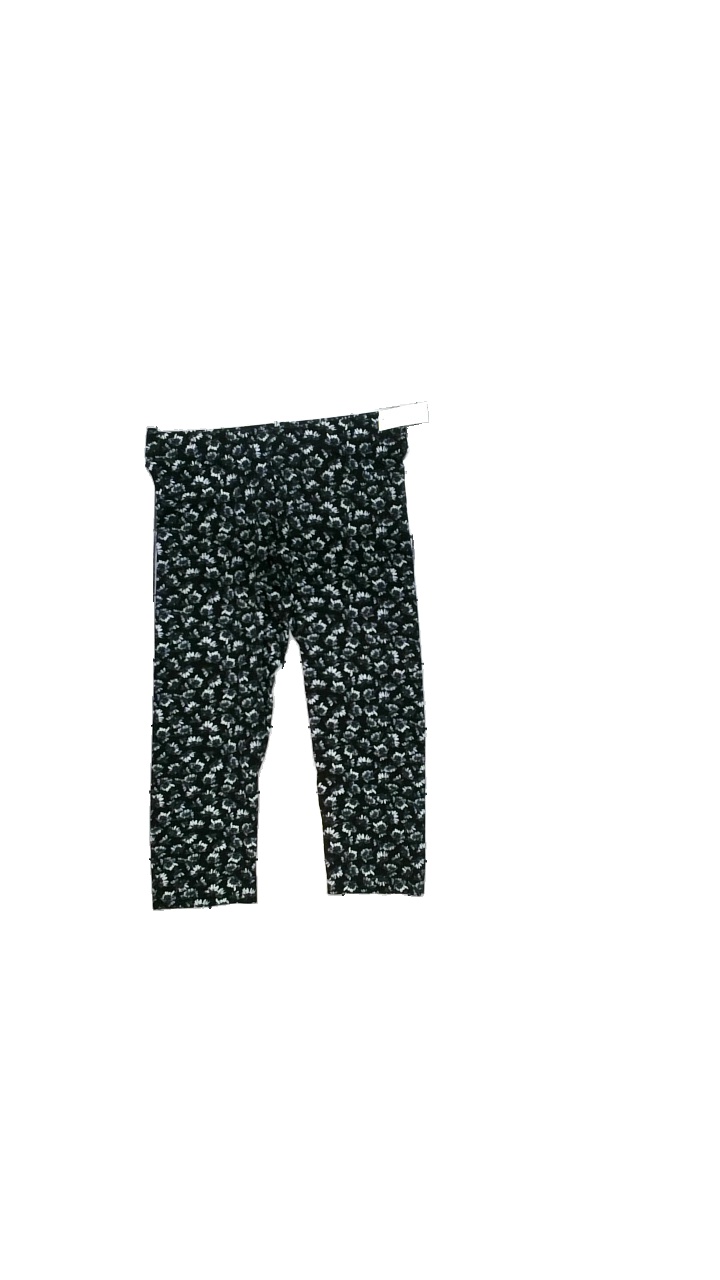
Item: Pajamas (Ladies)
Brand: Mywear (ica)
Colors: Black, Multicolor, Grey, White
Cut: Cropped, Tight
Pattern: Floral print
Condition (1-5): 5
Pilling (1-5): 4
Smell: Minor
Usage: Reuse
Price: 50-100